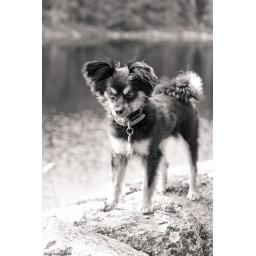
Buster enjoying the cottage. Buster loves climbing on rocks and hills. Here he stands on a rock by the fire pit.